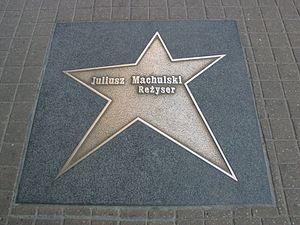
Juliusz Machulski, né le 10 mars 1955 à Olsztyn, est un producteur, réalisateur, scénariste et acteur polonais.